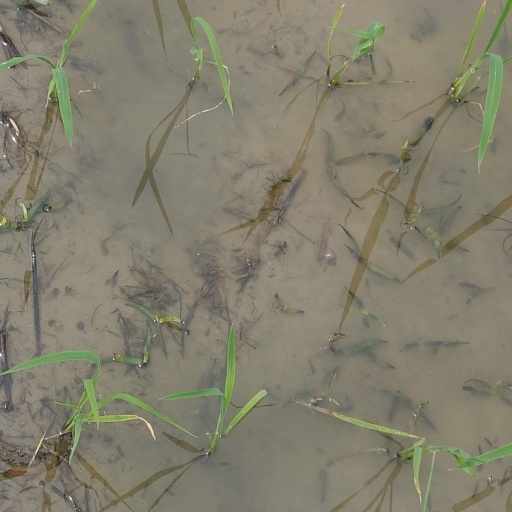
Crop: rice